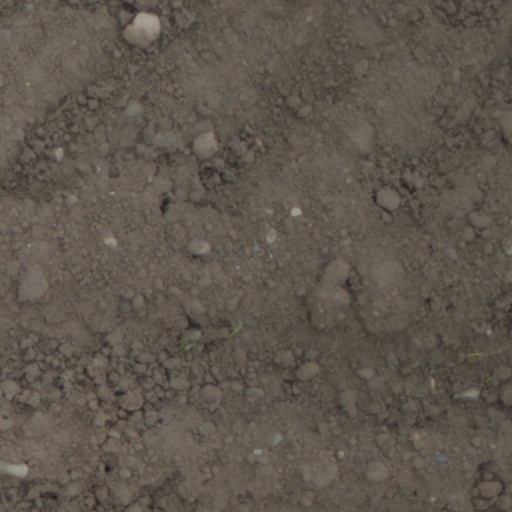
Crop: wheat